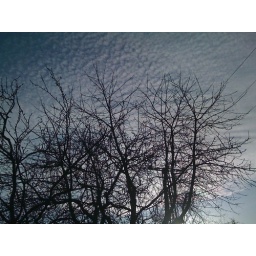
tree in the sky /Kehlbach, Gemany